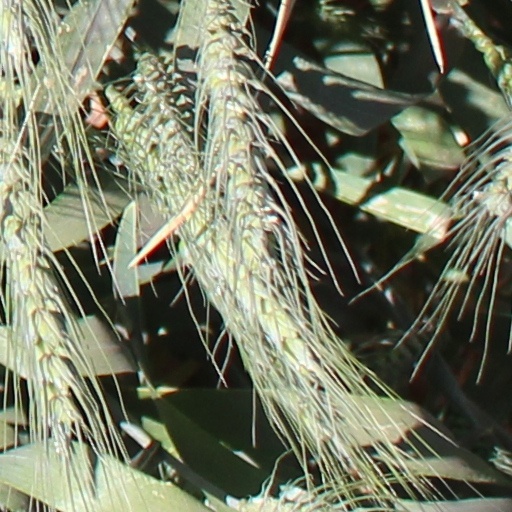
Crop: wheat